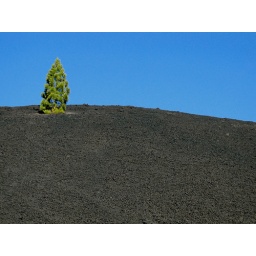
Brave lonely tree grows in in black vulcanic rock